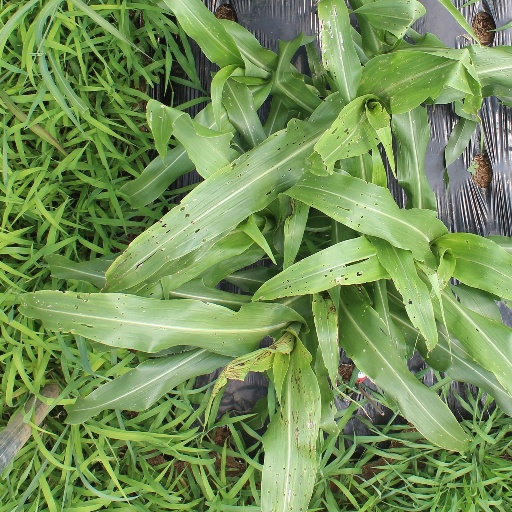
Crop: sorghum